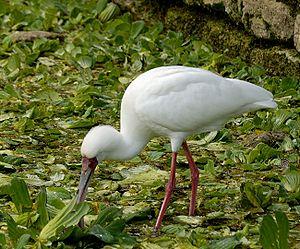
Spatule d'Afrique (Platalea alba) cherchant sa nourriture. Volière africaine, ménagerie du Jardin des Plantes de Paris.
Le delta intérieur du Niger est une région naturelle du Mali s'étendant sur 64 000 km², entre les 4ᵉ et 6ᵉ degrés Ouest et les 13ᵉ et 16ᵉ degrés Nord, entre les villes de Djenné et Tombouctou.
Le parc transfrontalier du ǀAi-ǀAis/Richtersveld est un parc national partagé entre l'Afrique du Sud et la Namibie qui regroupe deux anciens parcs nationaux, le parc national du Richtersveld en Afrique du Sud et le parc récréatif des sources chaudes de ǀAi-ǀAis en Namibie. C'est un vaste désert de montagne, géré conjointement par les Namas et SANParks, qui abrite la plus grande variété au monde de plantes succulentes.
La Spatule d'Afrique ou Spatule africaine, est une espèce d'oiseau de la famille des Threskiornithidae.